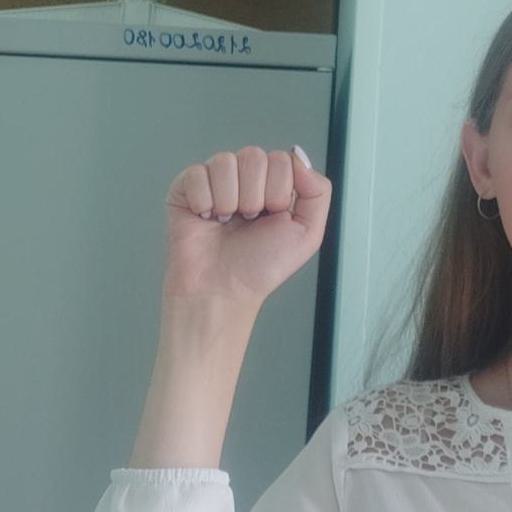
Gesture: fist